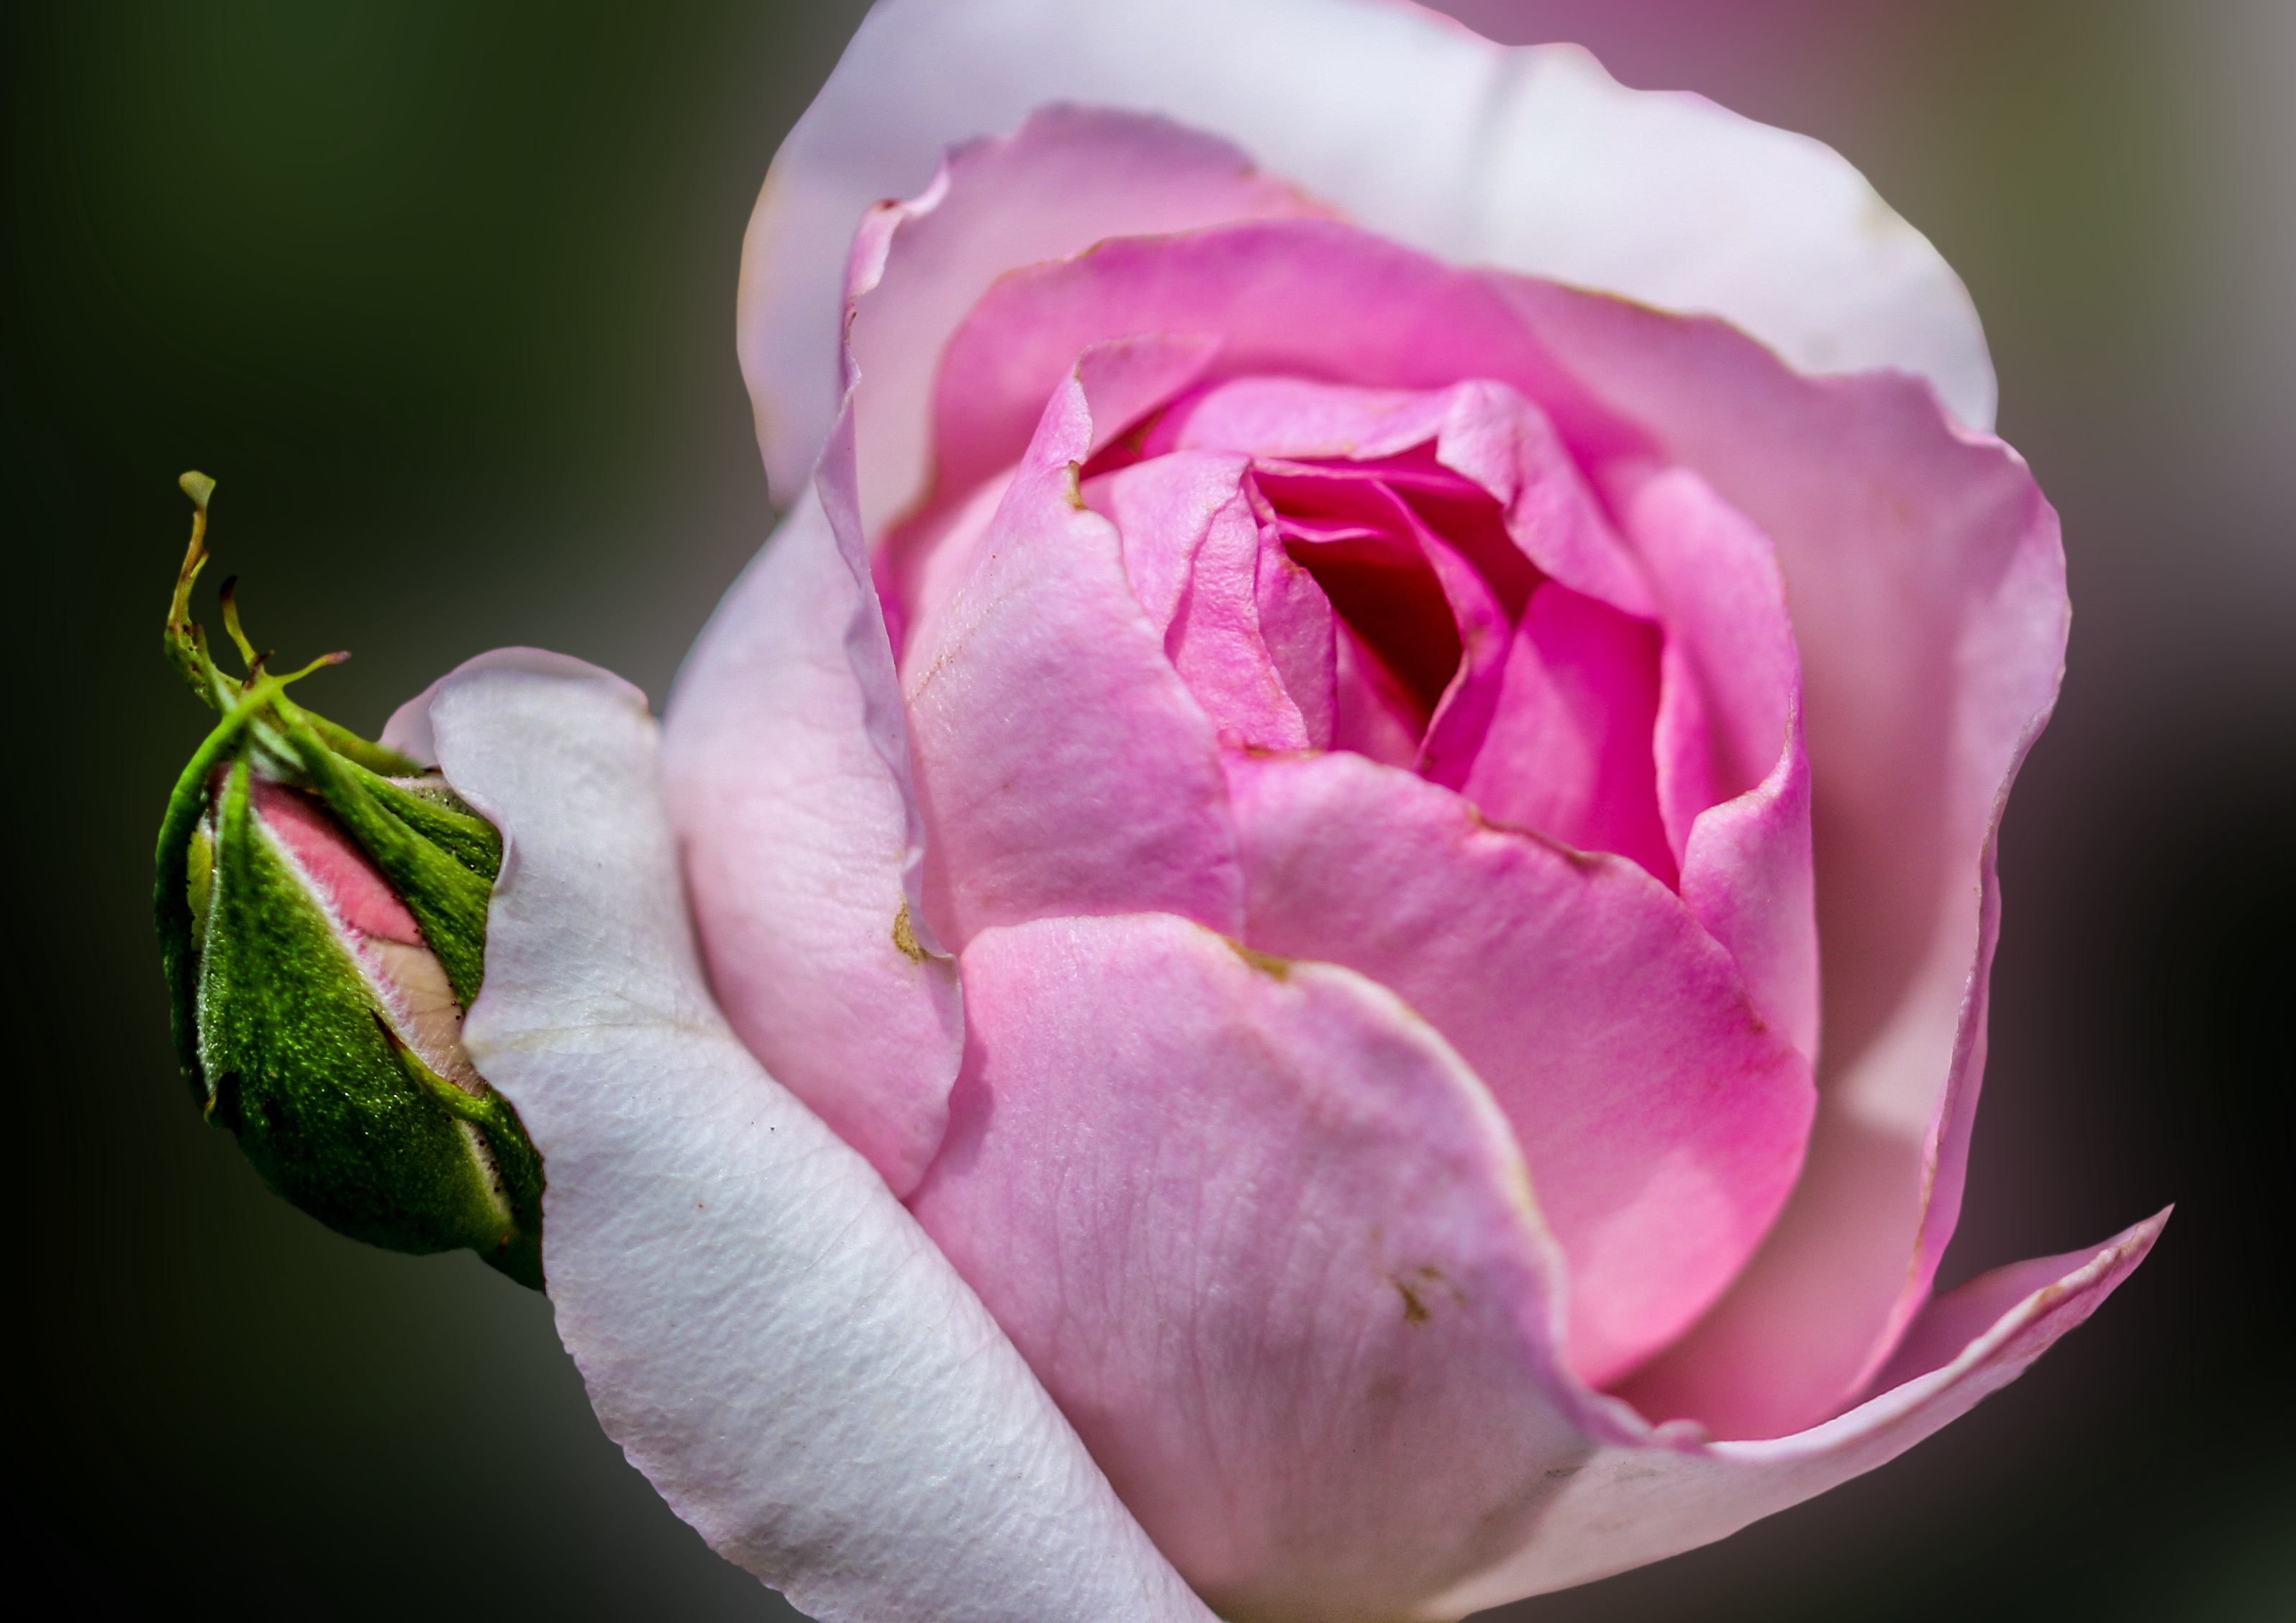
blossom, plant, flower, petal, bloom, rose, pink, flora, red rose, close up, bud, rose bloom, macro photography, flowering plant, garden roses, rose family, plant stem, land plant, rosa centifolia, rose order